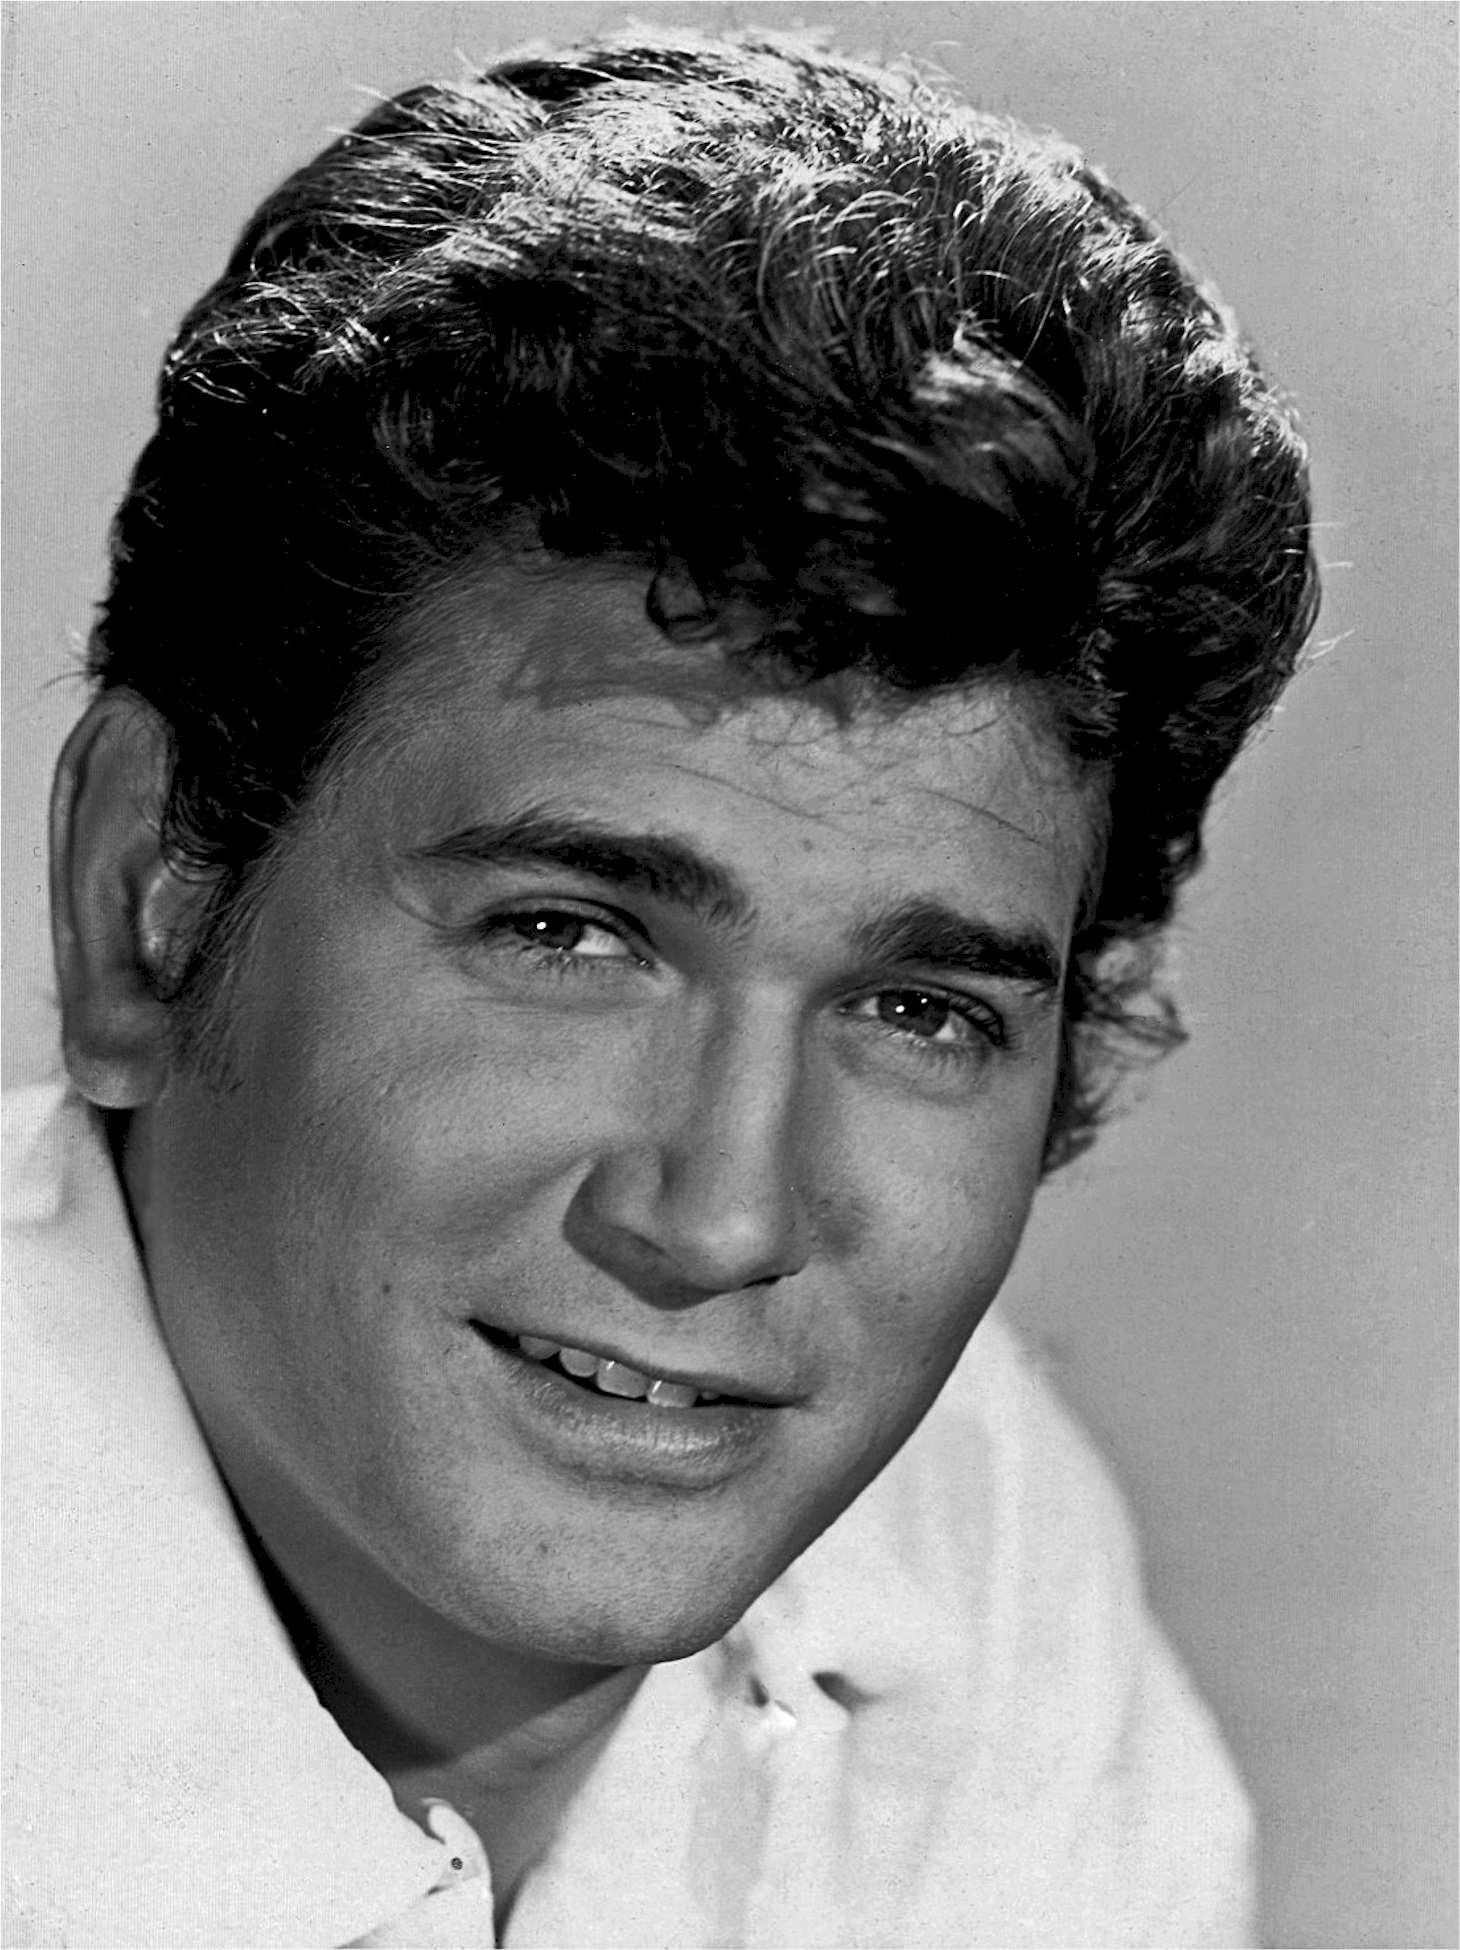
man, person, black and white, white, photography, male, hollywood, portrait, television, tv, writer, black, monochrome, face, drawing, head, photograph, series, western, director, actor, producer, entertainer, bonanza, monochrome photography, portrait photography, michael landon, little joe, ingalls, little house